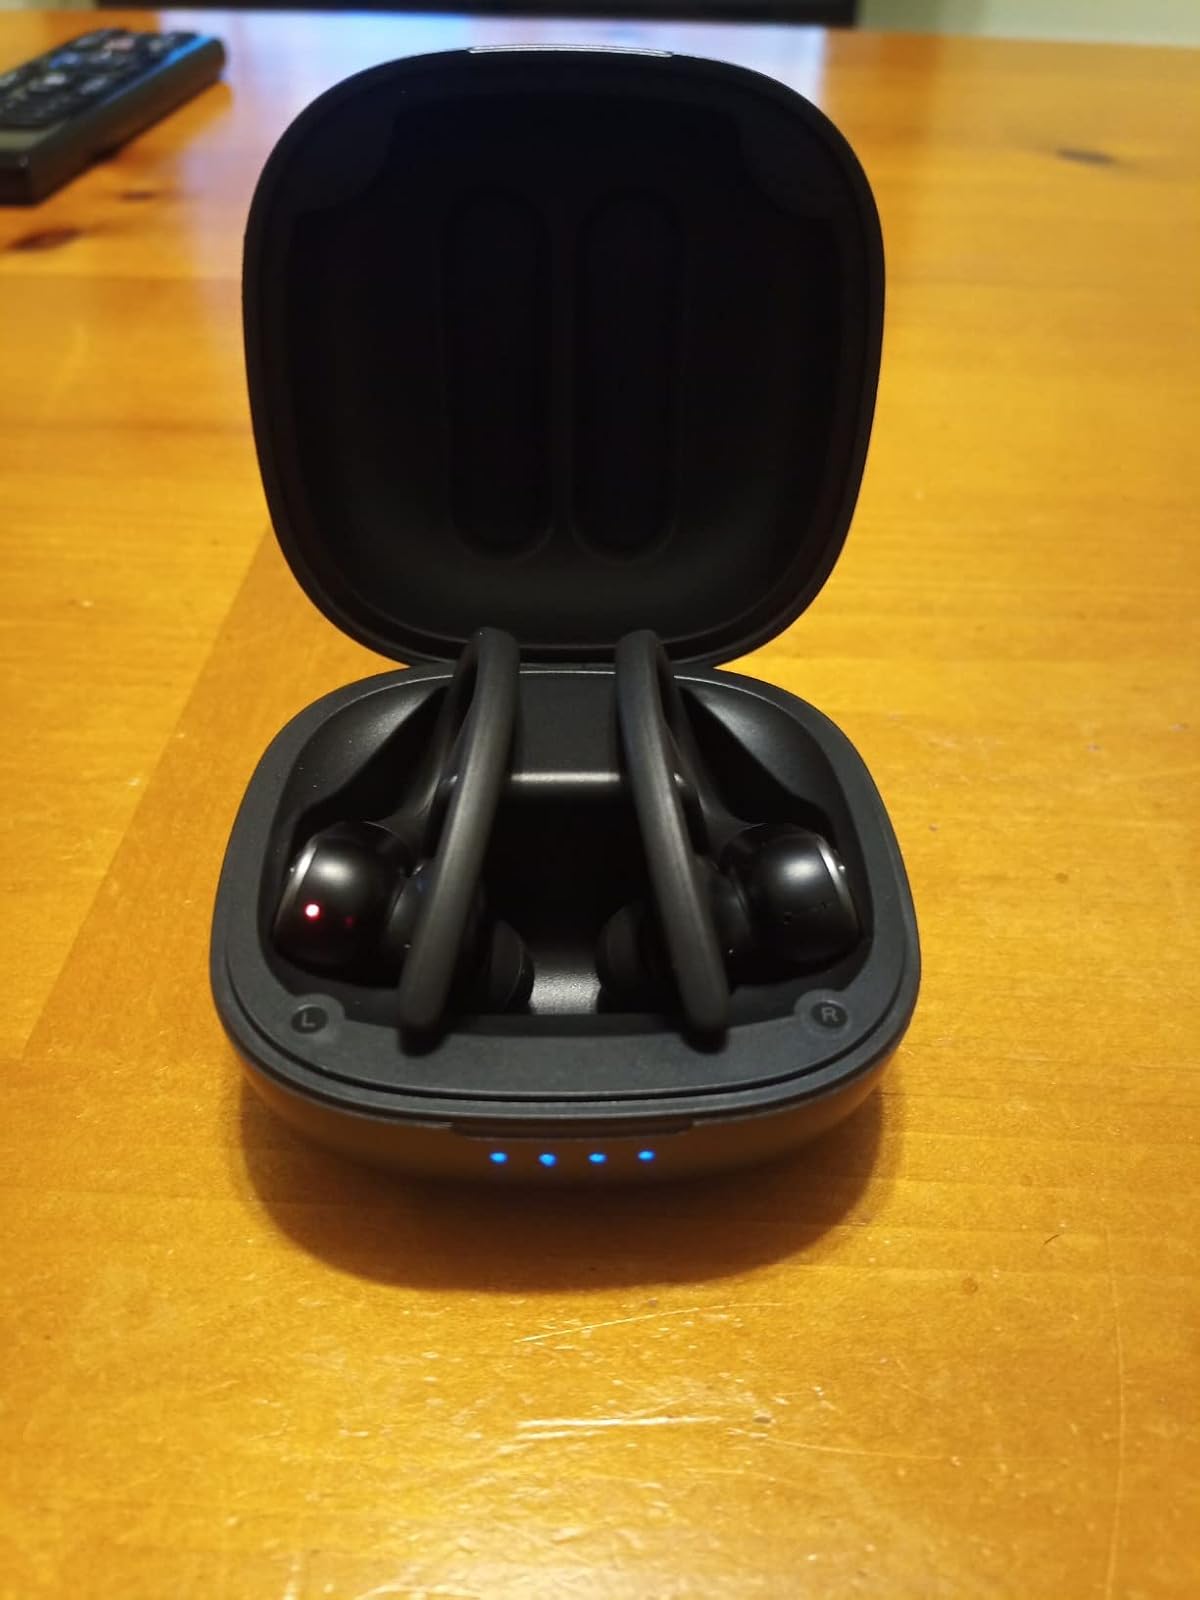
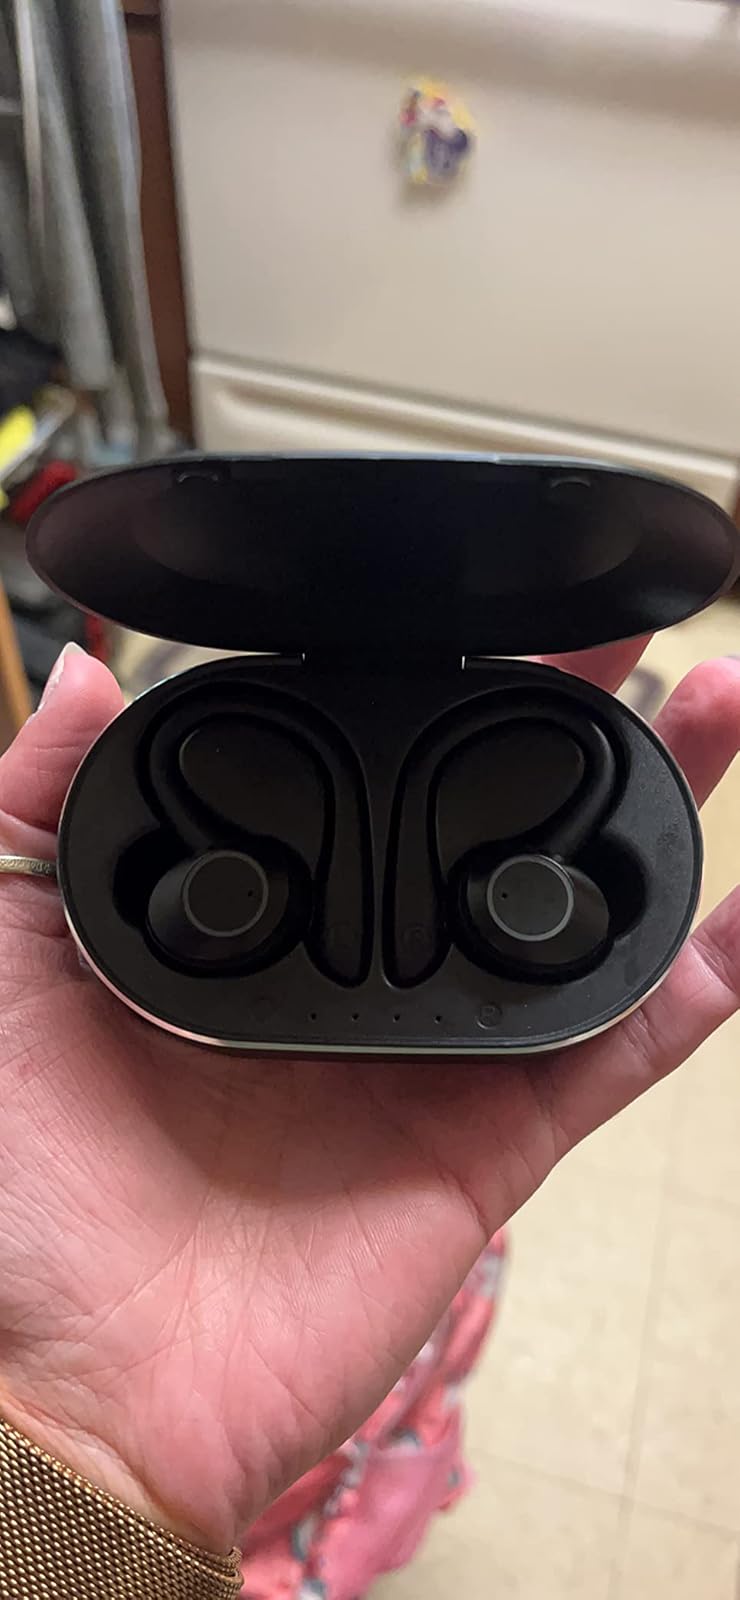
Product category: earbuds
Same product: no